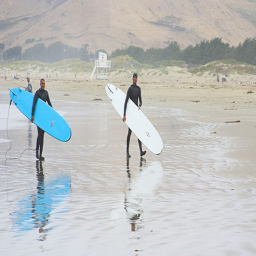
A couple of men carrying surfboards on top of a beach.
Two people holding surfboards standing in the water on a beach.
Two guys are carrying their surfboards along tbe beach.
Some guys on a beach with some surf boards.
A pair of surfers carry their boards toward the waves.